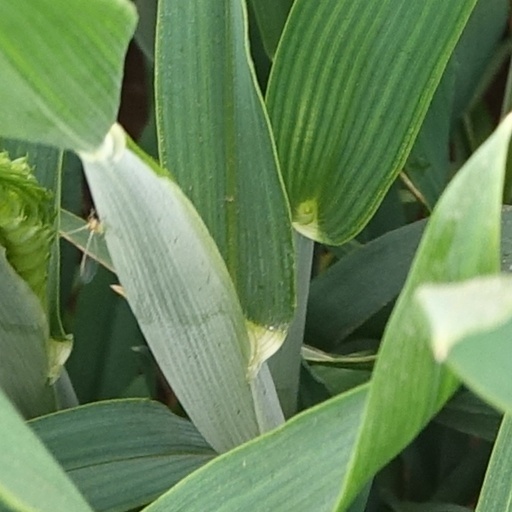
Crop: wheat